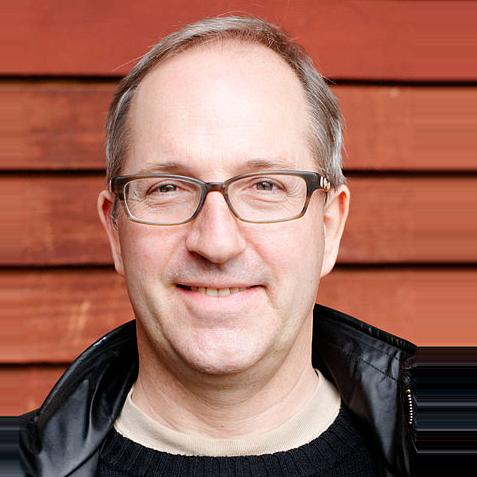
Age: 53